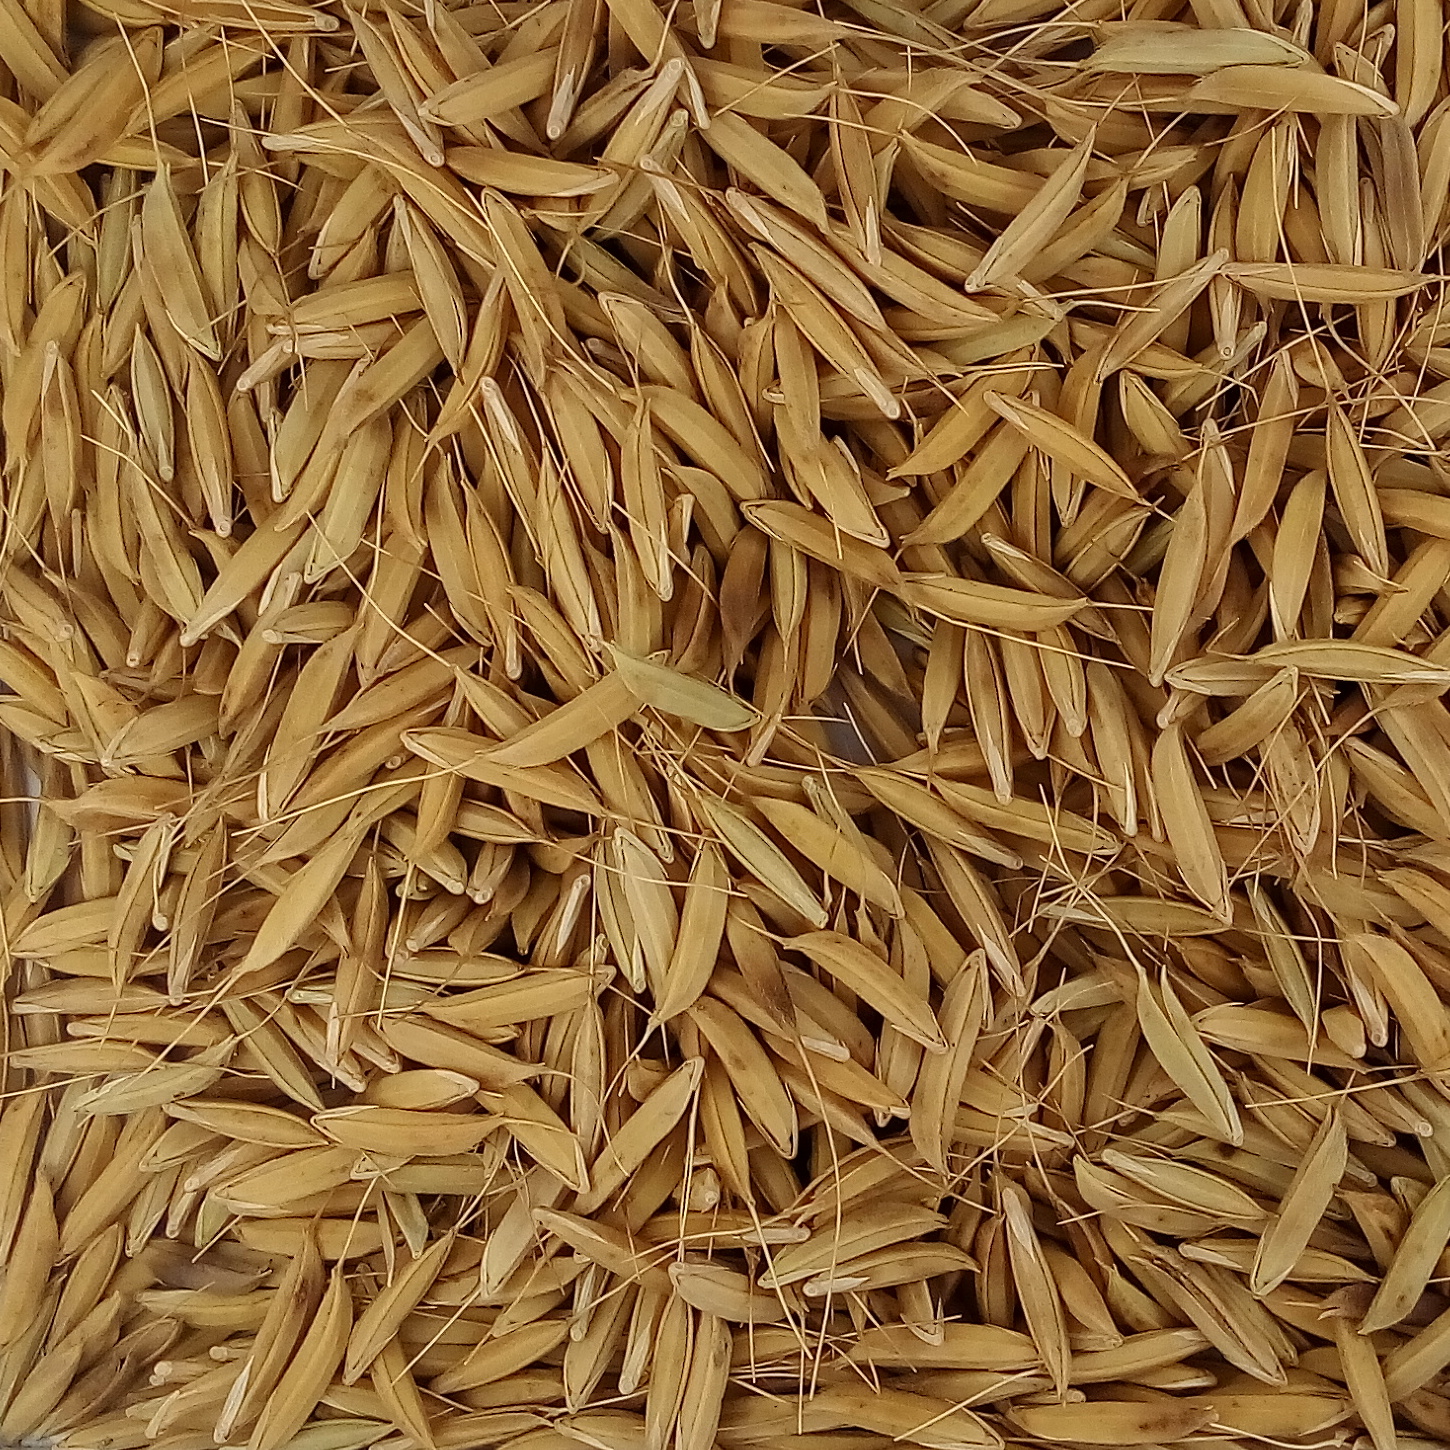
Rice seed variety: CSR_30